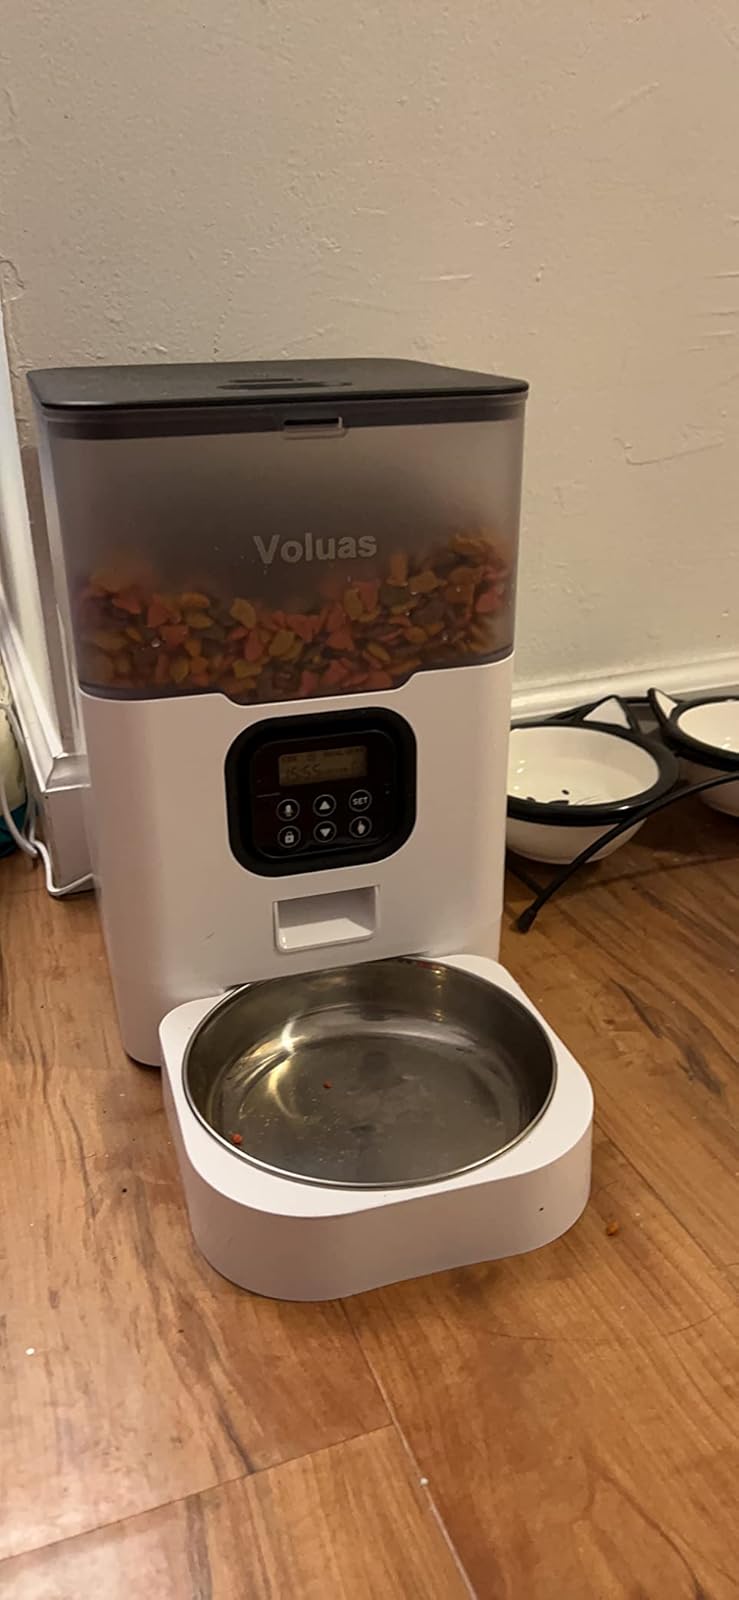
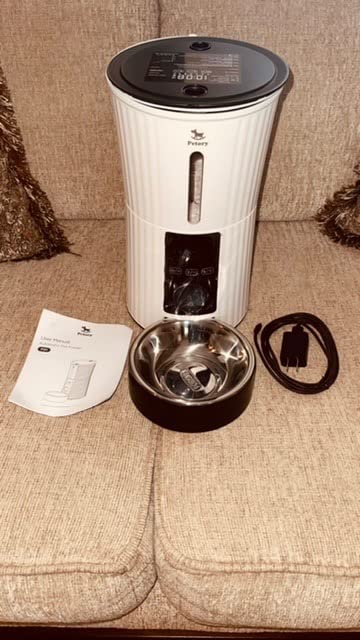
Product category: items_feeder
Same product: no